National Institute for Occupational Safety and Health

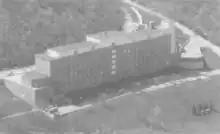
NIOSH occupied the Robert A. Taft Center as its main facility in 1976. The building had opened in 1954 for the PHS Environmental Health Divisions, which became the Environmental Protection Agency in 1970 and moved to a new facility.

NIOSH's two mining safety research divisions are devoted towards the elimination of mining fatalities, injuries, and illnesses through research and prevention. Mining research done by NIOSH is primarily focused in two locations: Pittsburgh, Pennsylvania and Spokane, Washington. The Pittsburgh site focuses on a larger scope of mine safety and health issues, including dust monitoring and control, mine ventilation, hearing loss prevention and engineering noise controls, diesel particulate monitoring and control, emergency response and rescue, firefighting and prevention, training research, ergonomics and machine safety, mine ground control, electrical safety, explosives safety, surveillance, and technology transfer. The Spokane site primarily focuses on metal and nonmetal mining.